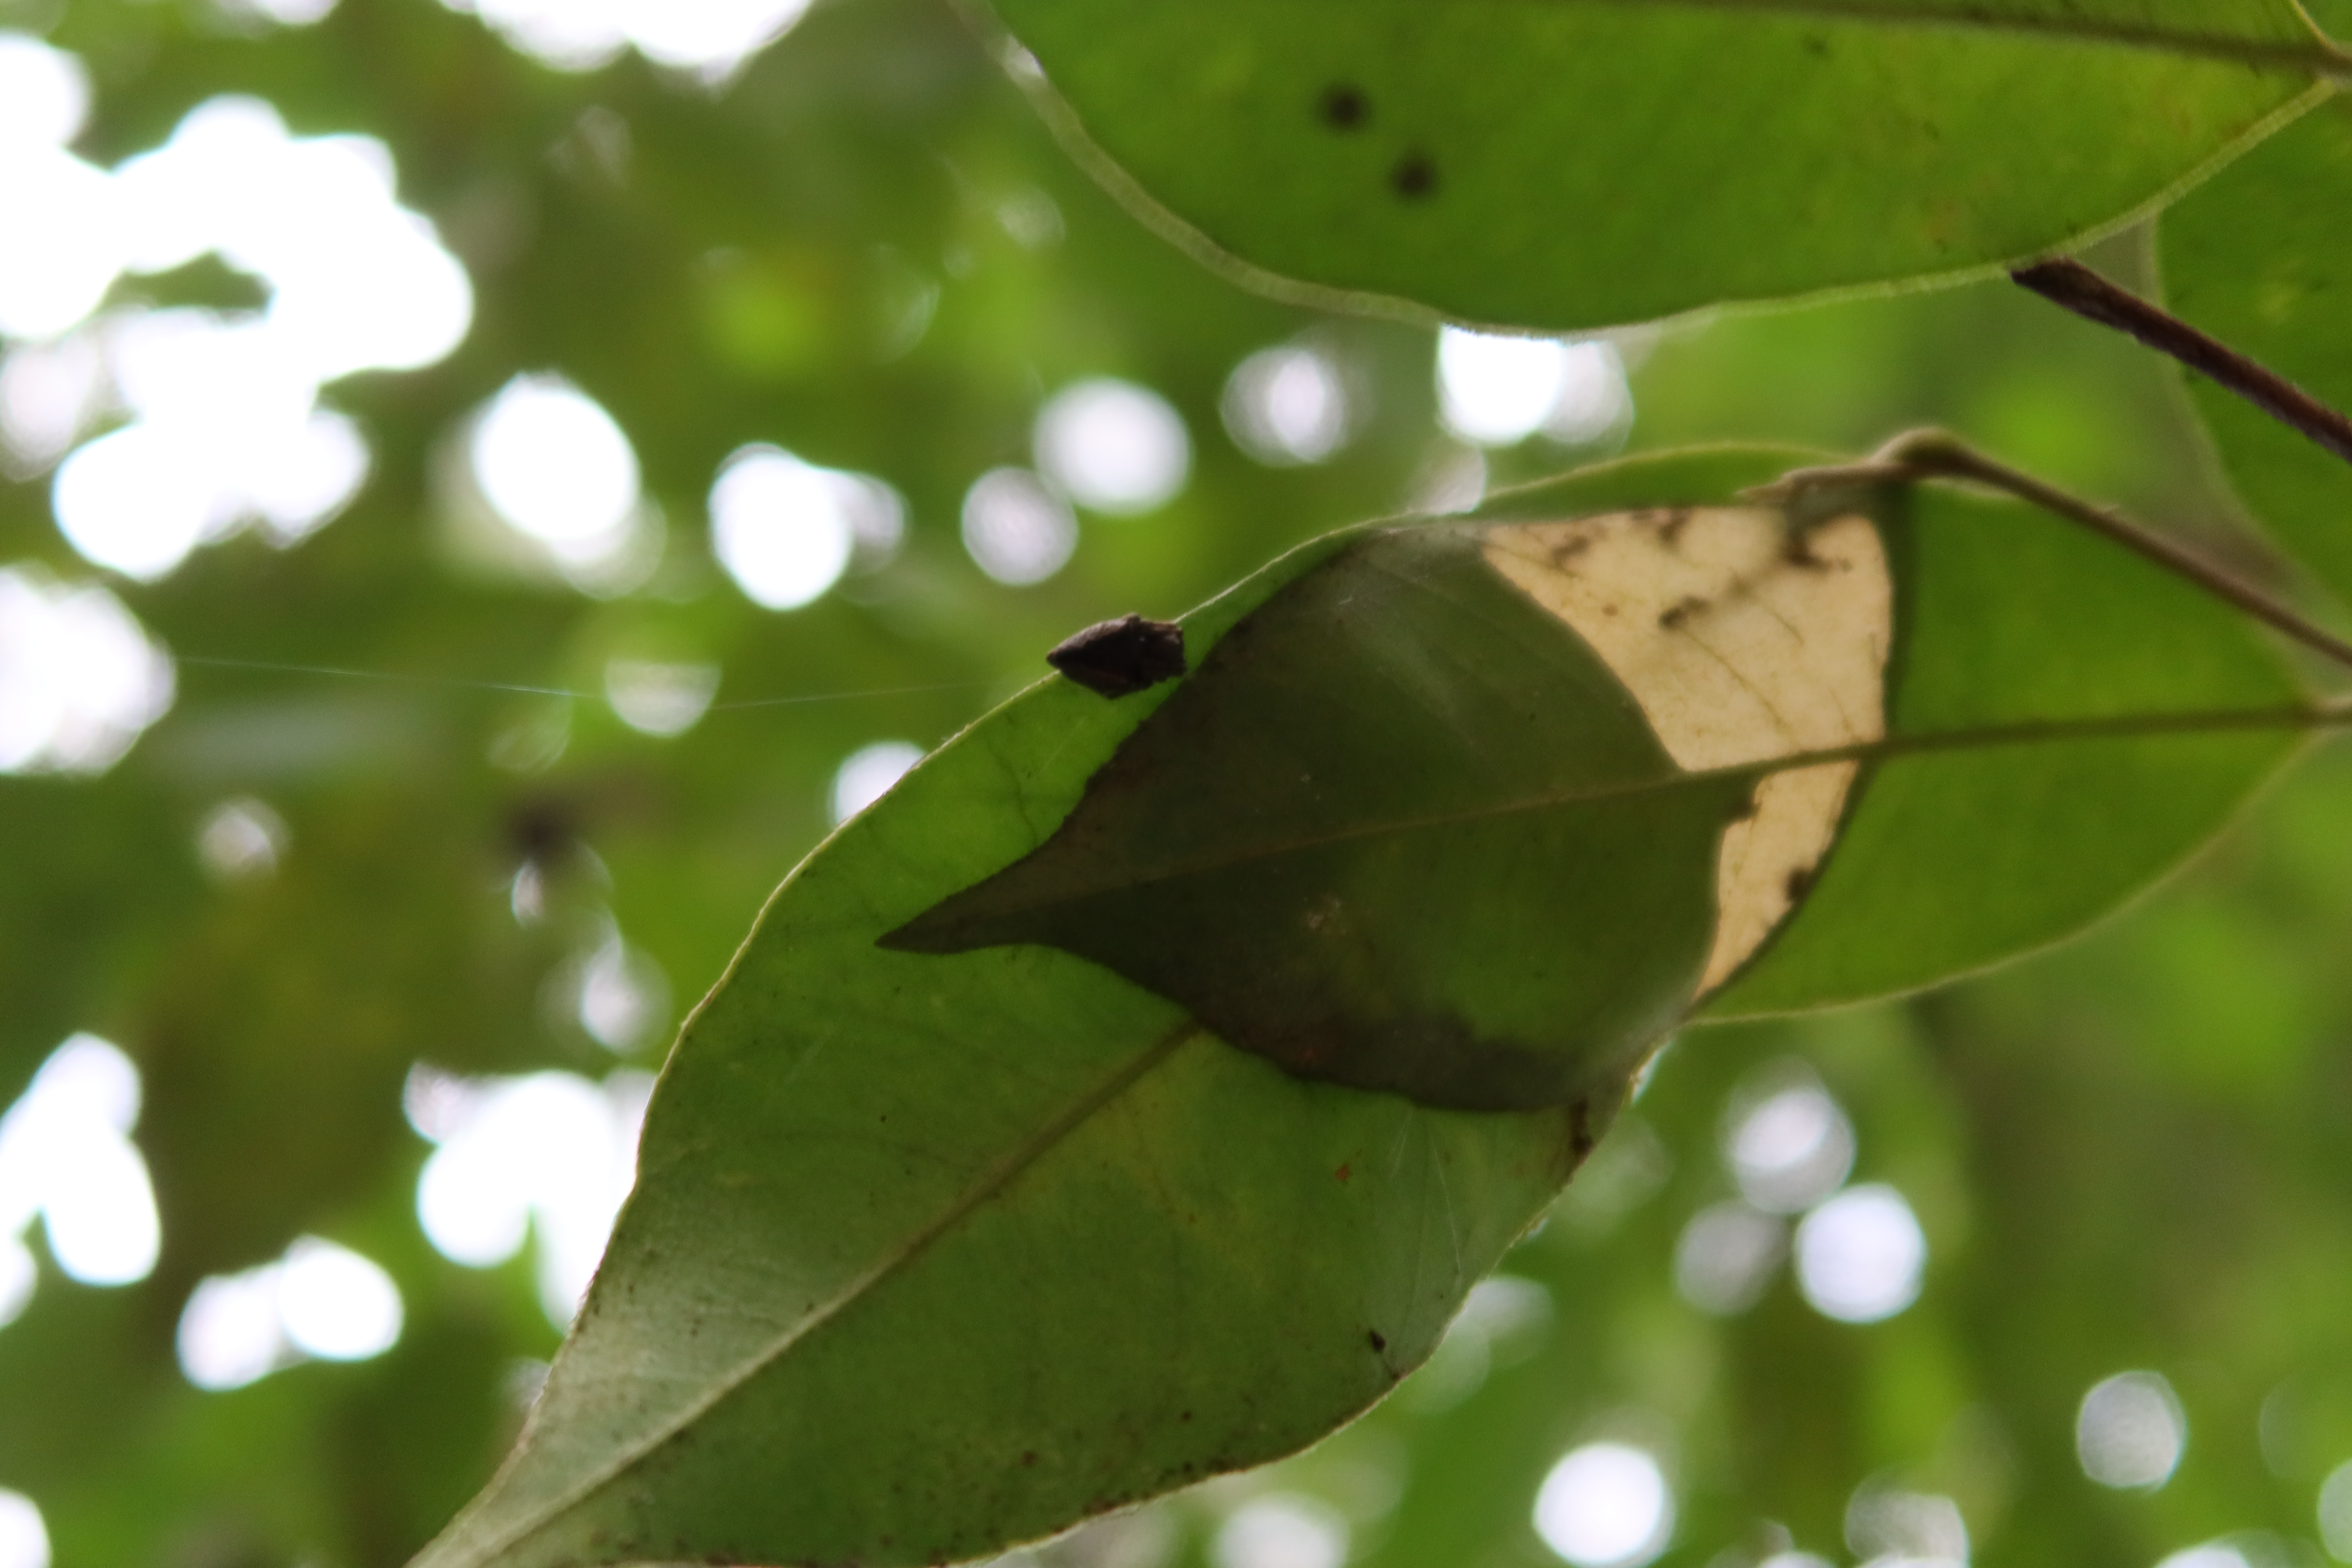
Label: Flea Beetles